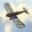
Label: airplane